Eduardo Sívori Museum

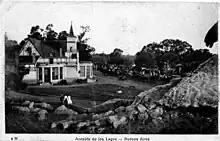
Before being seat of the museum, the house (here portrayed c. 1920s) served as a dairy farm and then a coffeehouse

The event, moreover, began an era of impermanence and uncertainty for the museum. The establishment of one of these recipients of this transfer, the José Hernandez Museum, in 1955, and the Bunge house's designation as its site led to the Sívori's move to a Retiro neighborhood mansion. The ongoing, northward expansion of Ninth of July Avenue forced yet another relocation, to the new San Martín Cultural Center, in 1961. It was merged with the Buenos Aires Museum of Modern Art between 1975 and 1977 as the Municipal Museum of Visual Arts, and did not regain its administrative autonomy until 1982; its collections continued to grow through acquisitions, as well as private donations and bequeathals.